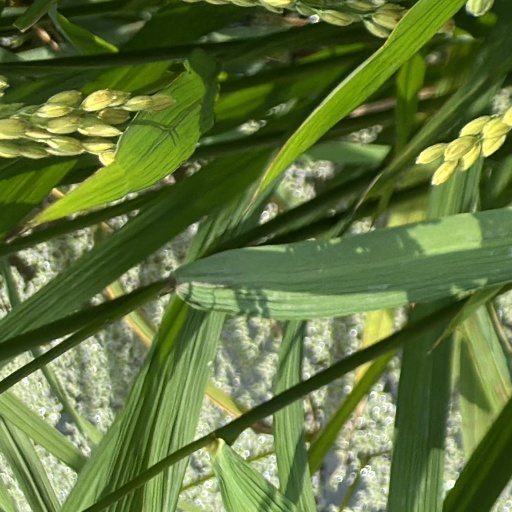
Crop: rice